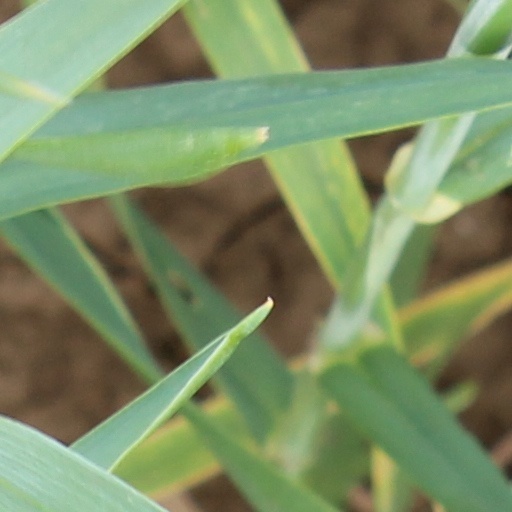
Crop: wheat